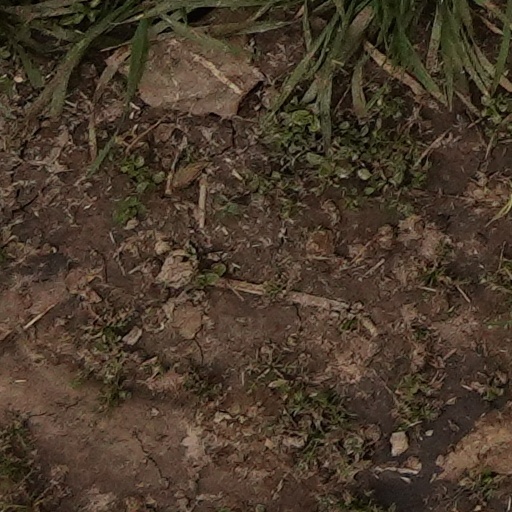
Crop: wheat